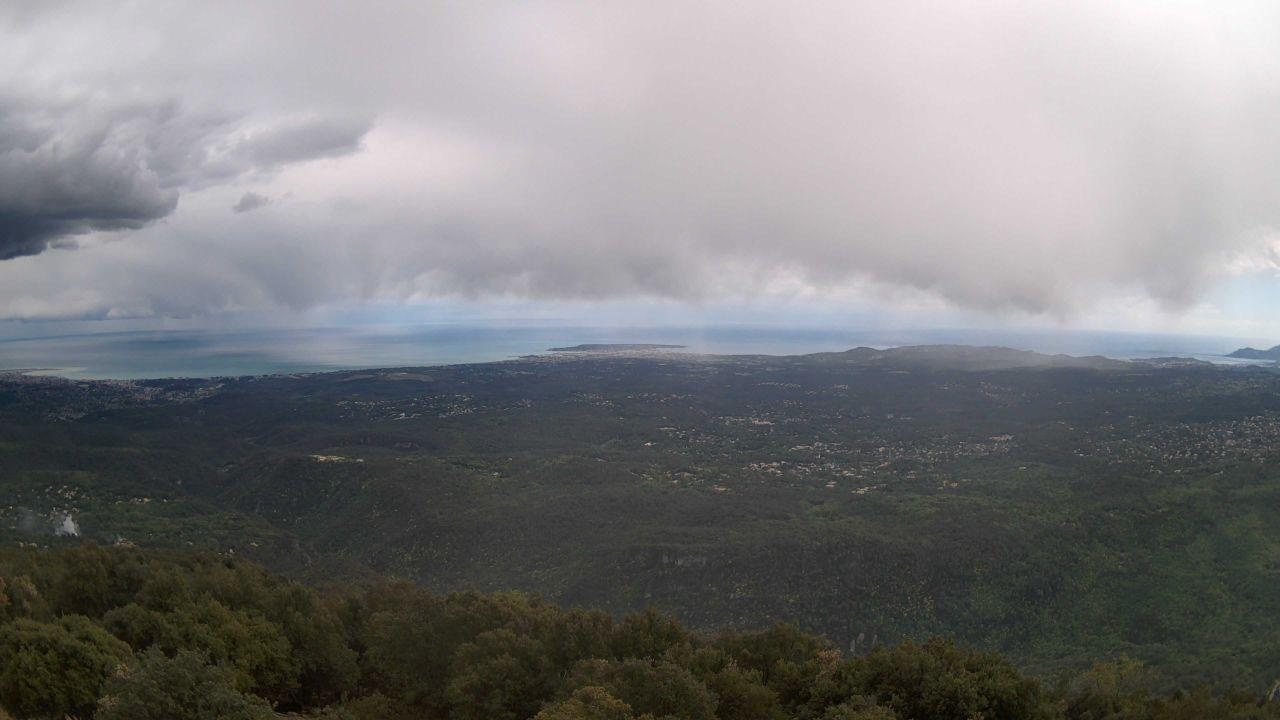
Fire: no
Smoke: no